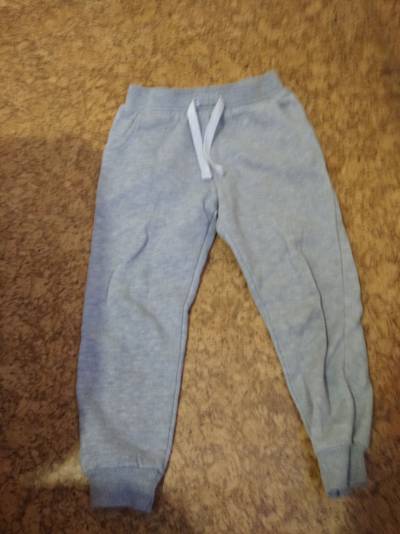
Waste category: clothes